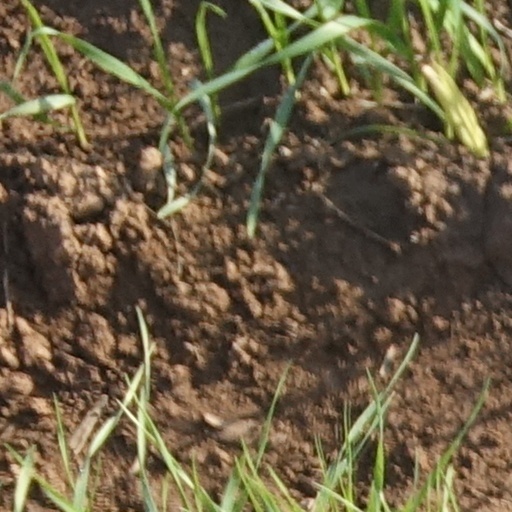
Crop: wheat